2013 Echo Awards

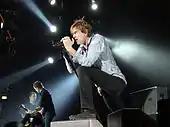
Die Toten Hosen won the most number of awards during the ceremony, including Song and Album of the Year.

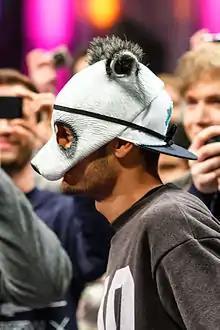
Rapper Cro received two awards of out his six nods.

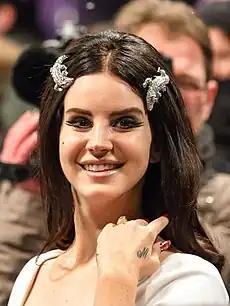
American singer Lana Del Rey was awarded Best International Newcomer and Female Rock/Pop Artist.

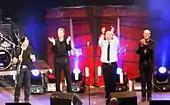
Unheilig were awarded two prizes out of five nominations.

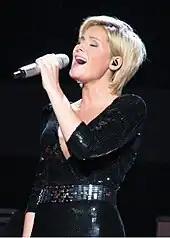
Host Helene Fischer won two Echo Awards, including Best Schlager Artist or Group.

In its original live television broadcast, the ceremony received an 11.4 share/rating among viewers aged 18–49 and was watched by 3.73 million people.